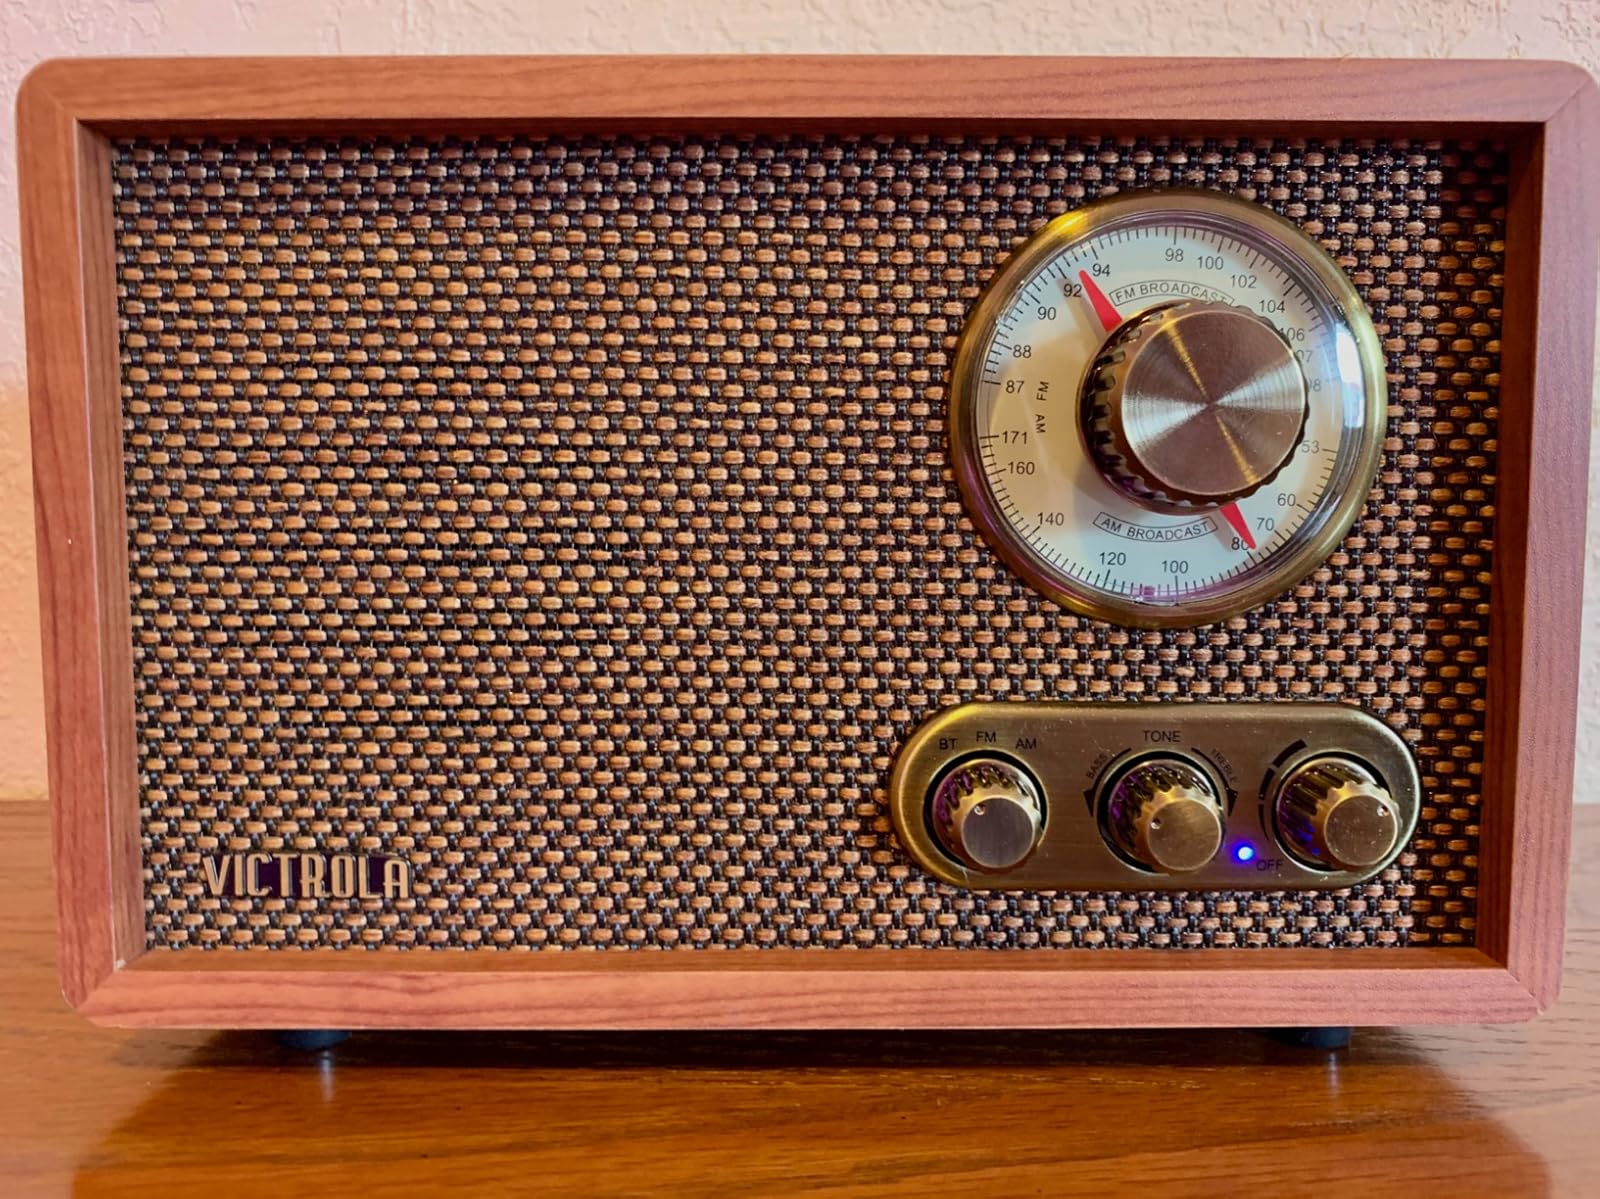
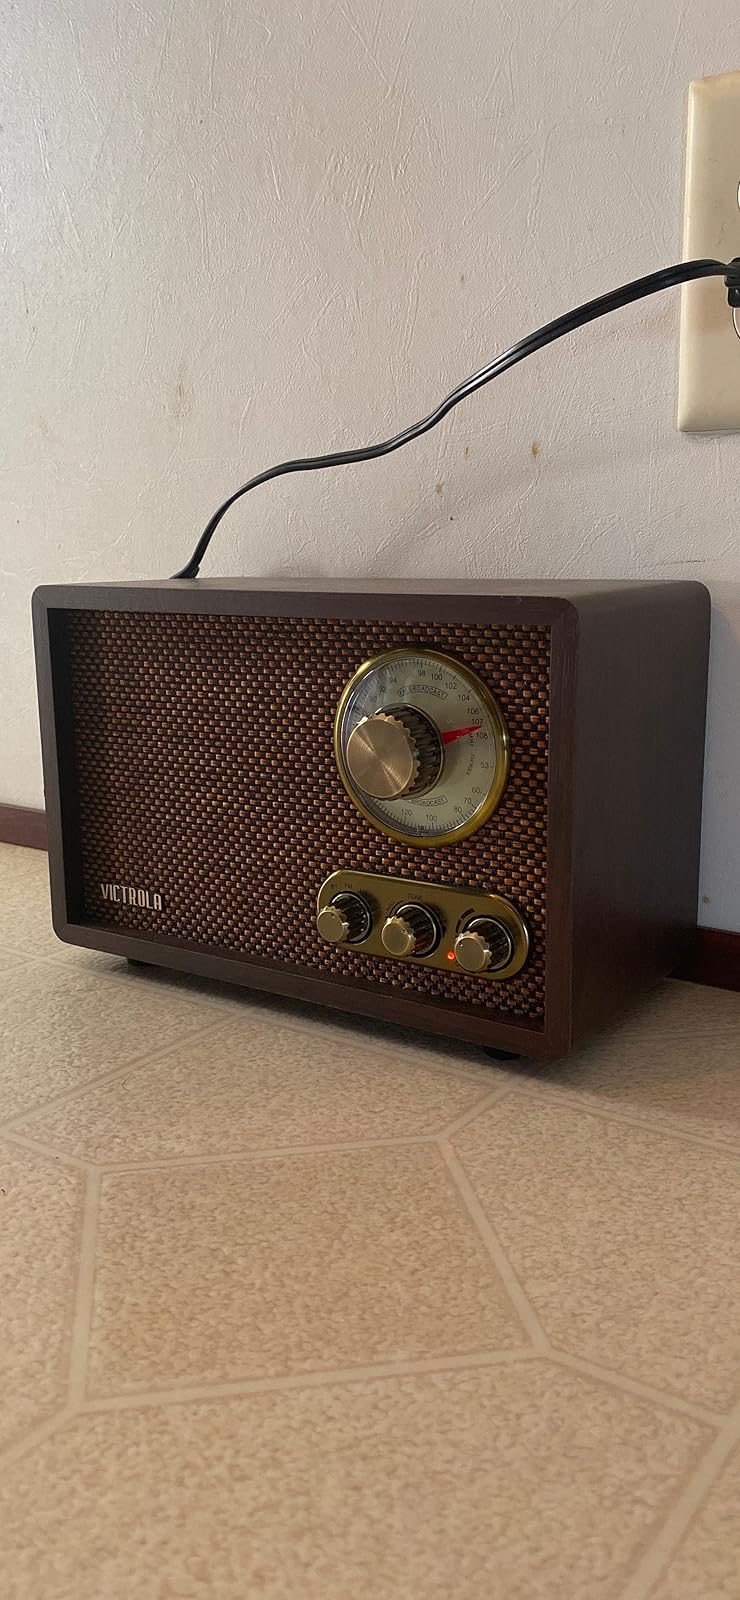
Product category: radio
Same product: no